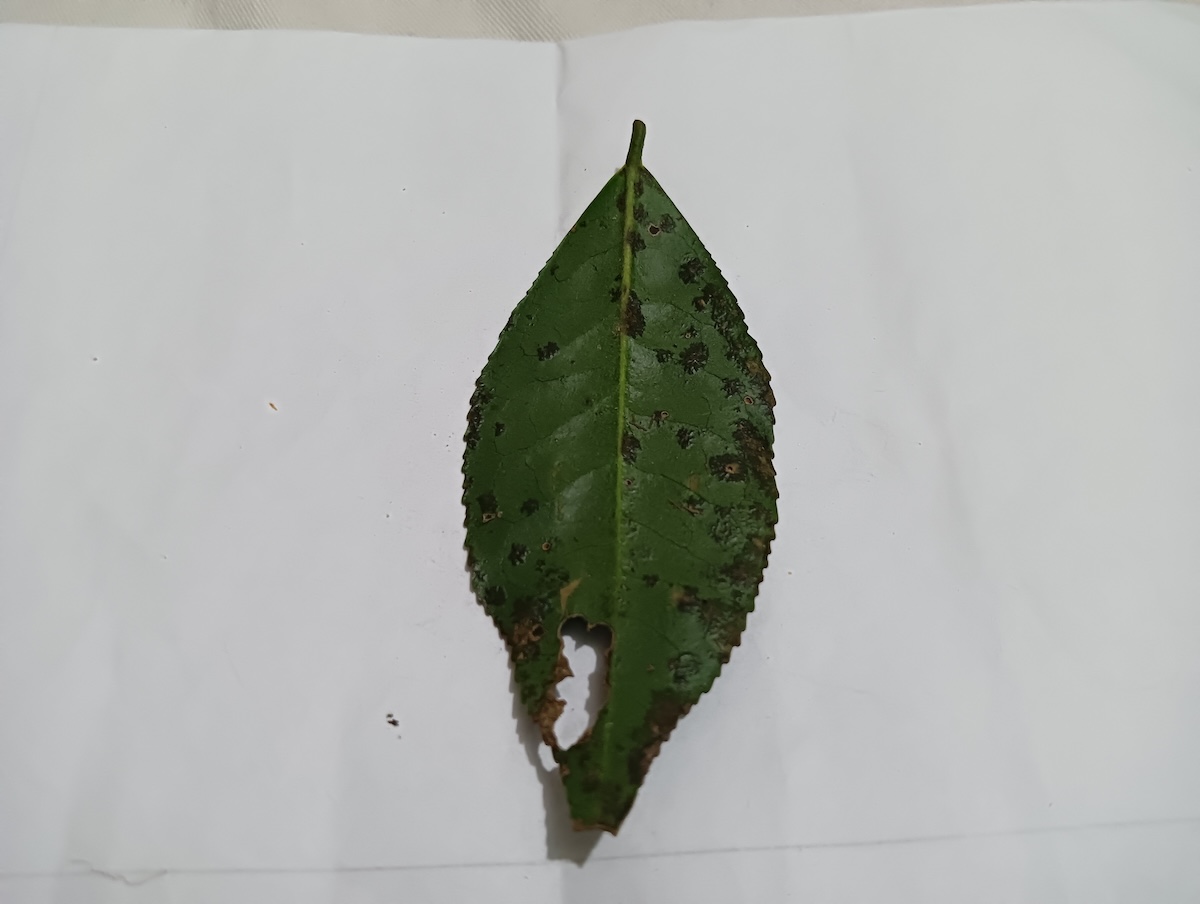
Label: Brown Blight